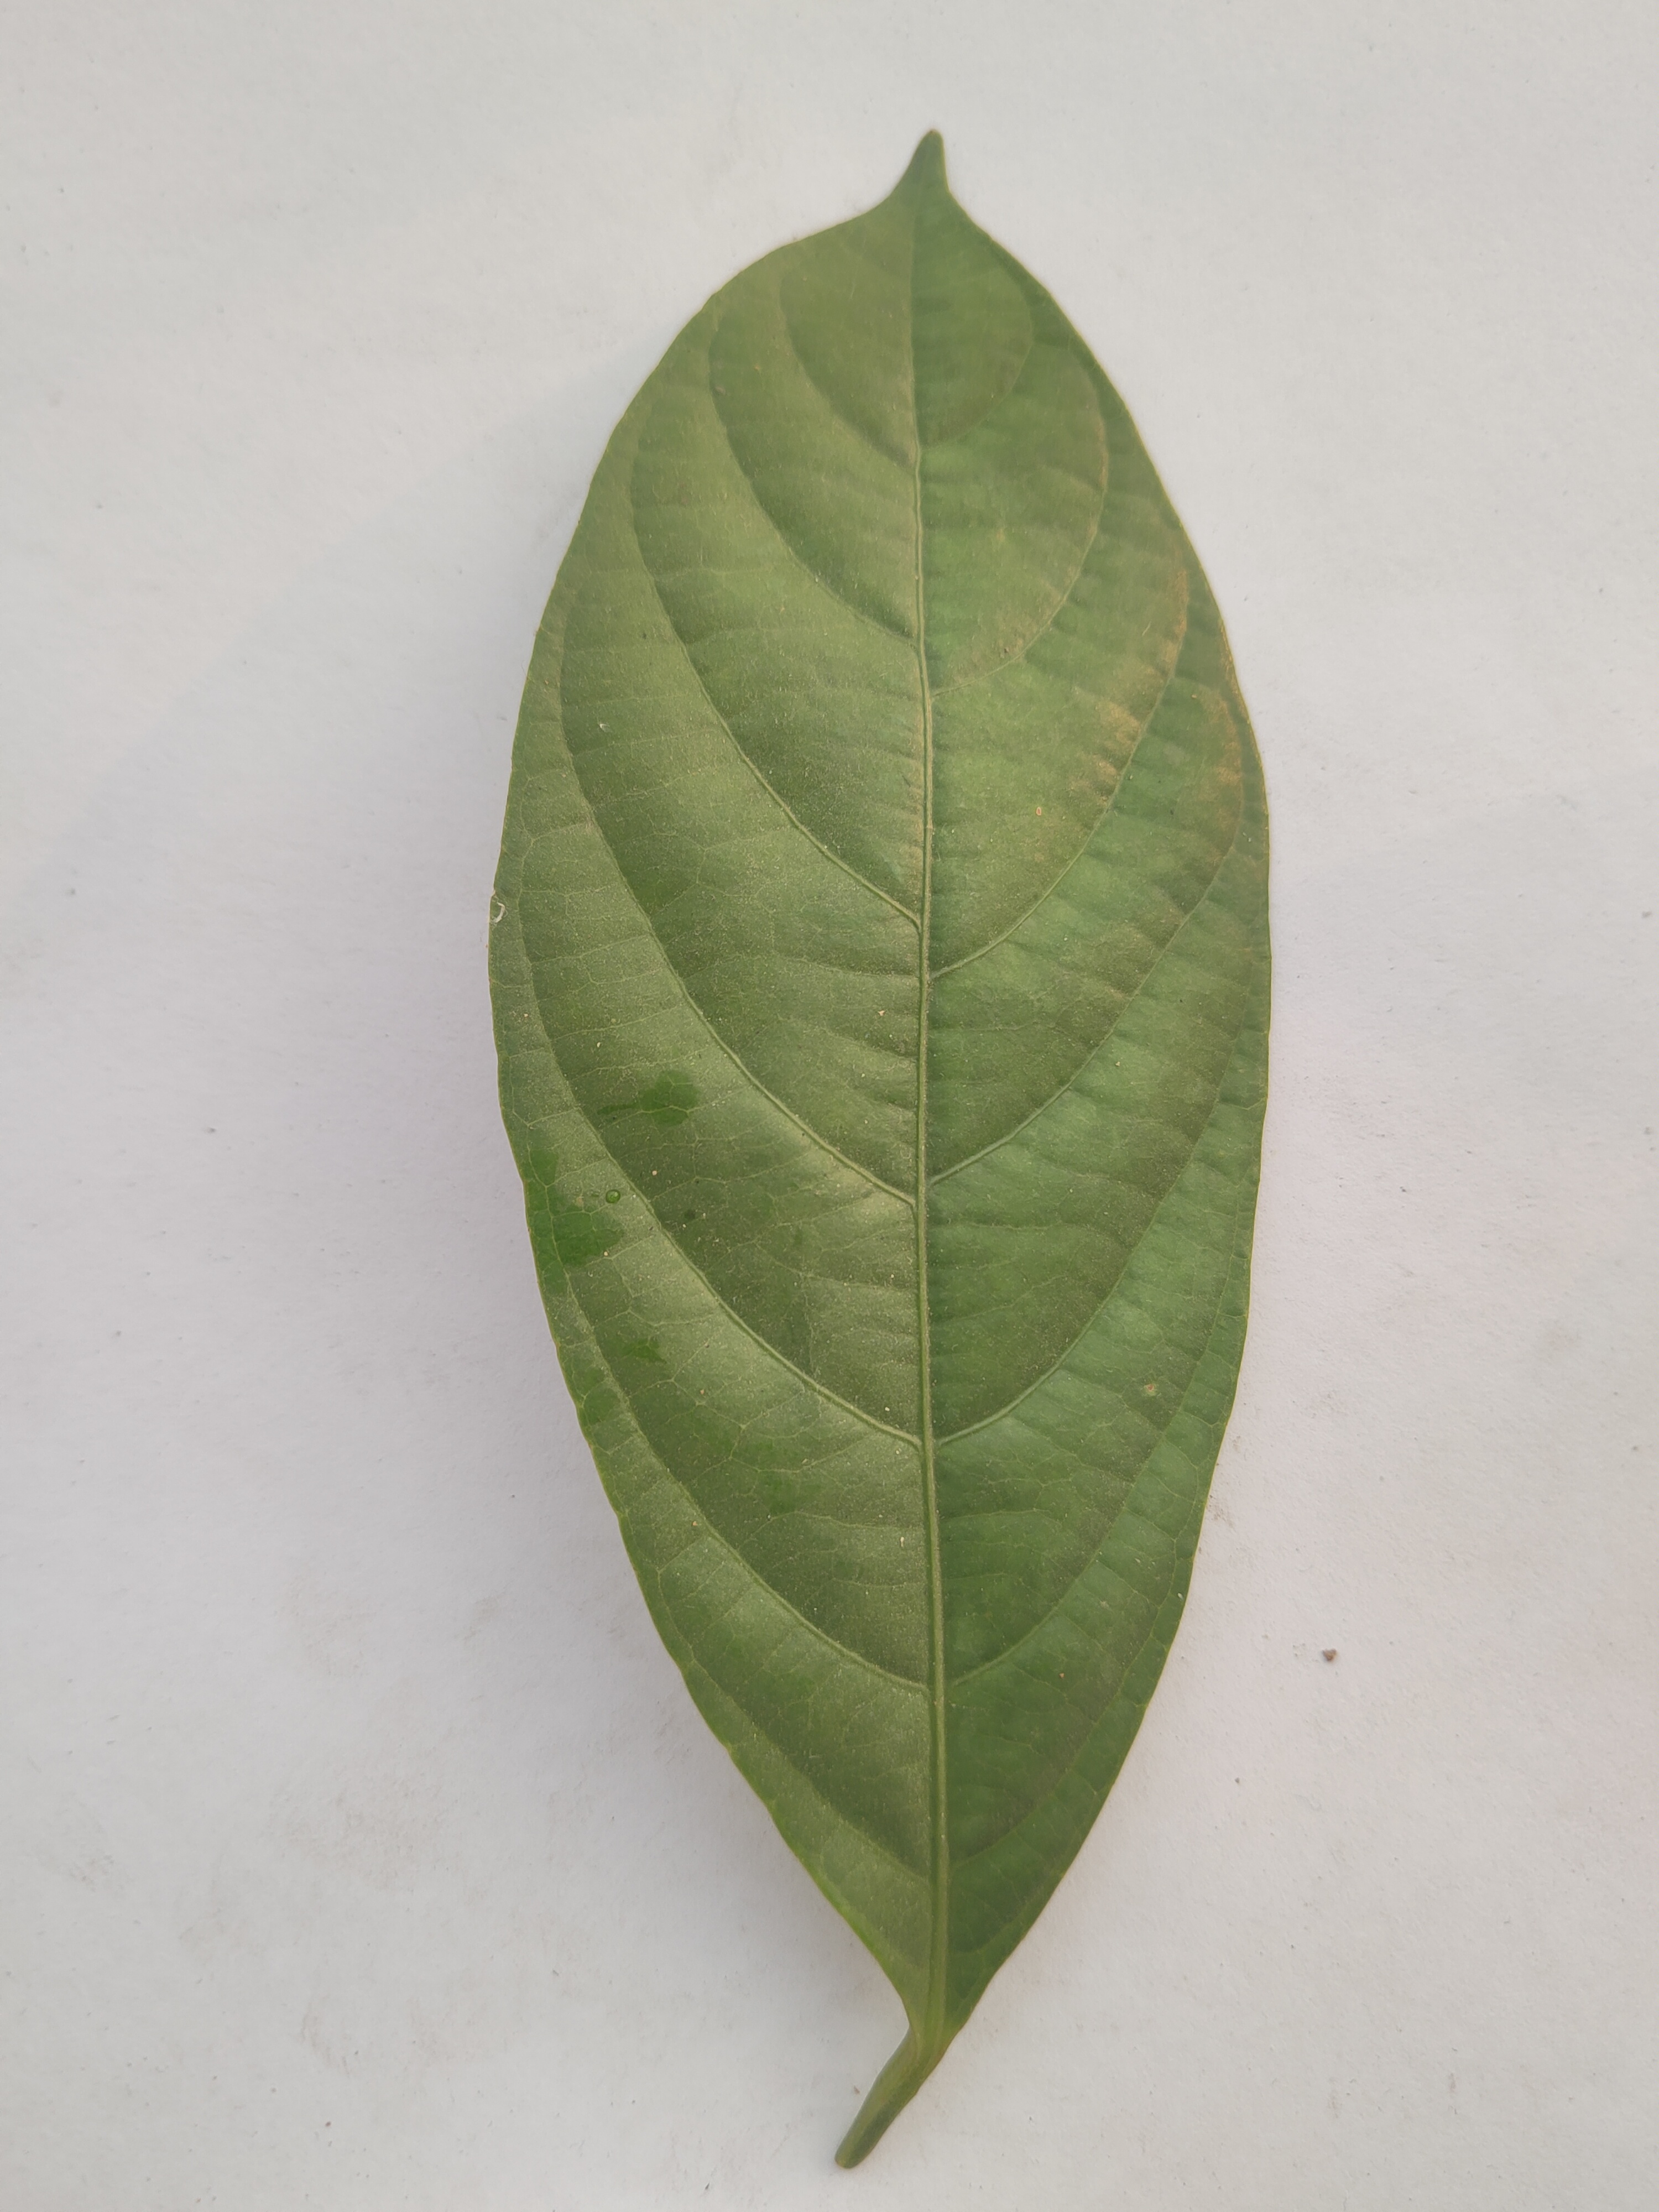
Leaf variety: Lotkon